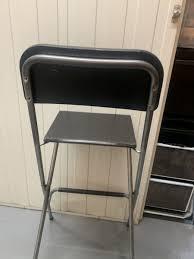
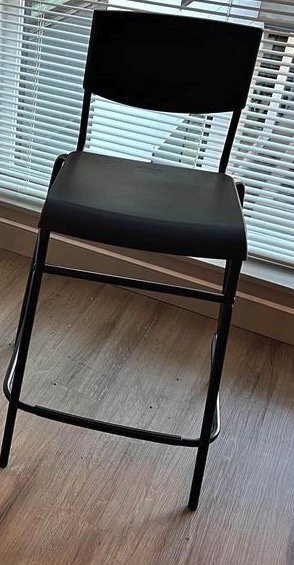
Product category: stool
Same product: no